Tom Cavanagh

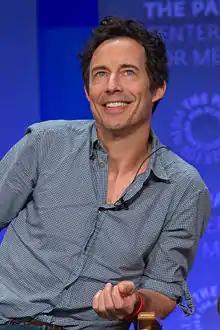
Cavanagh at the 2015 Paley Fest

From 2014 to 2021, Cavanagh was a series regular on The CW's live-action television series "The Flash", portraying Harrison Wells; most notably Eobard Thawne / Reverse-Flash impersonating the Earth-1 version in conjunction with several different doppelgängers, such as Earth-2's Harry, Earth-19 writer H. R., Earth-221 detective Sherloque, and explorer Nash (also known as Pariah). He was a regular cast member for seven seasons, and made guest appearances in the final two seasons. In 2023, Cavanagh began hosting the game show "Hey Yahoo!".